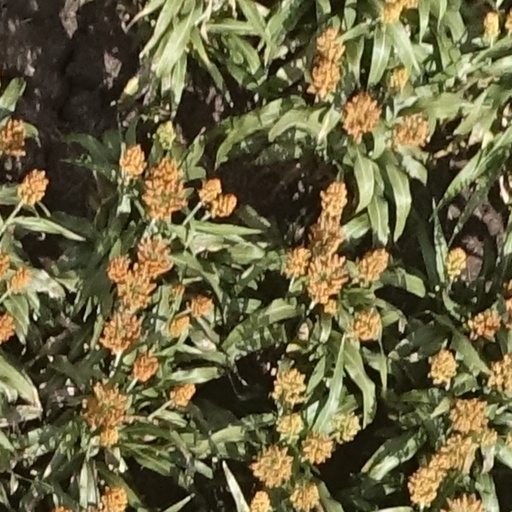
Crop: sorghum